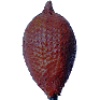
Label: Salak 1